Mariano Ponce

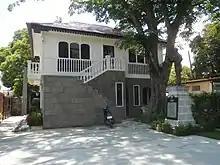
The Mariano Ponce Memorial (Birthplace) and Museum in Baliwag, Bulacan

Ponce was born in Baliuag, Bulacan to Mariano Ponce and Maria Collantes. He had six siblings: Vicente, Fransisco, Jacinto, Carmen, Pedro, and Consolacion Ponce. He also completed his primary education in Baliuag. He completed his secondary education at the private school of Juan Evangelista, Hugo Ilagan, and Escolastico Salandanan in Manila. He later enrolled at the Colegio de San Juan de Letran and took up medicine at the University of Santo Tomas. In 1881, he traveled to Spain to continue his medical studies at the Universidad Central de Madrid.